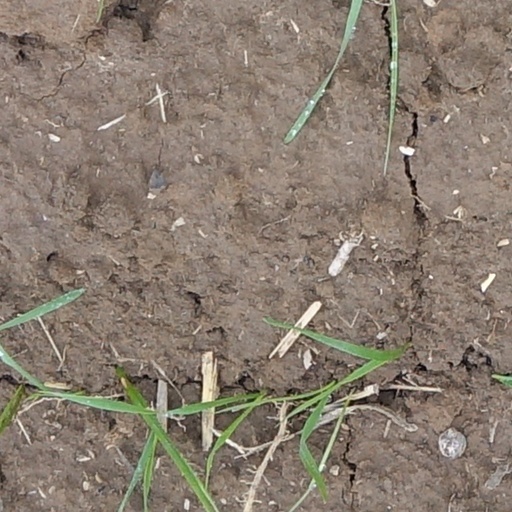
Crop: wheat